Ratnapura Dutch fort

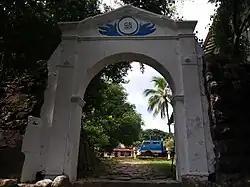
Entrance arch of the fort premises

Ratnapura Dutch fort, ( "Rathnapura Landesi Balakotuwa"), was built by the Dutch in Ratnapura, Sri Lanka.